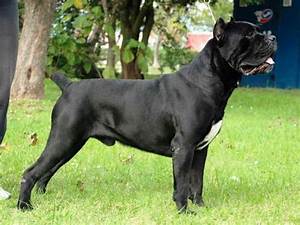
Label: dog